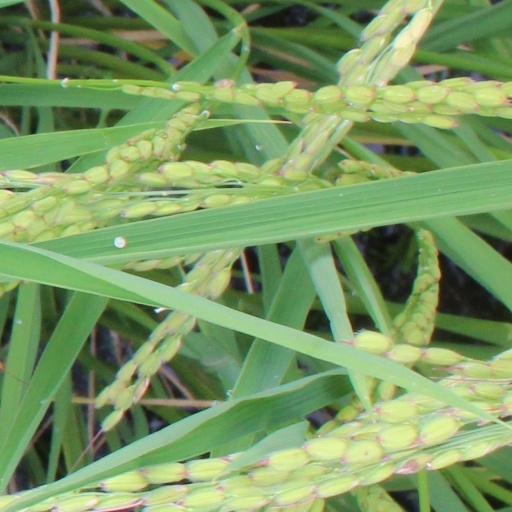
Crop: rice